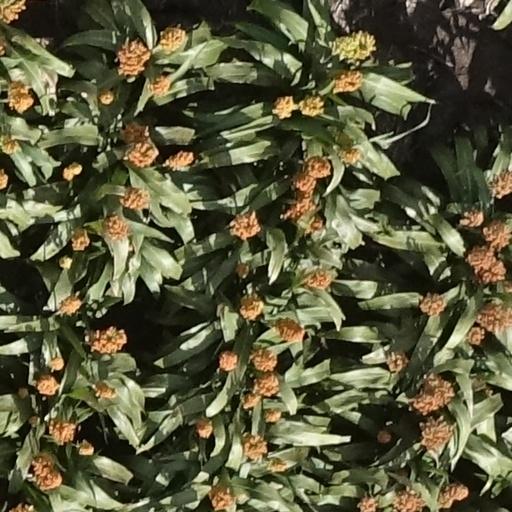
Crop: sorghum